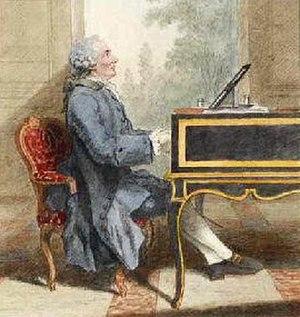
Egidio Duni est un compositeur italien.
Louis de Carmontelle ou Carmontelle, pseudonyme de Louis Carrogis, né le 15 août 1717 à Paris et mort dans la même ville le 26 décembre 1806, est un peintre, dessinateur, graveur, auteur dramatique et architecte-paysagiste français.